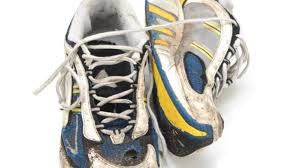
Waste category: shoes